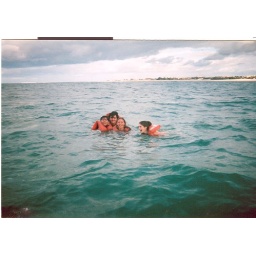
ahhhh so much fun! we went on this sail boat on this beach in fortaleza